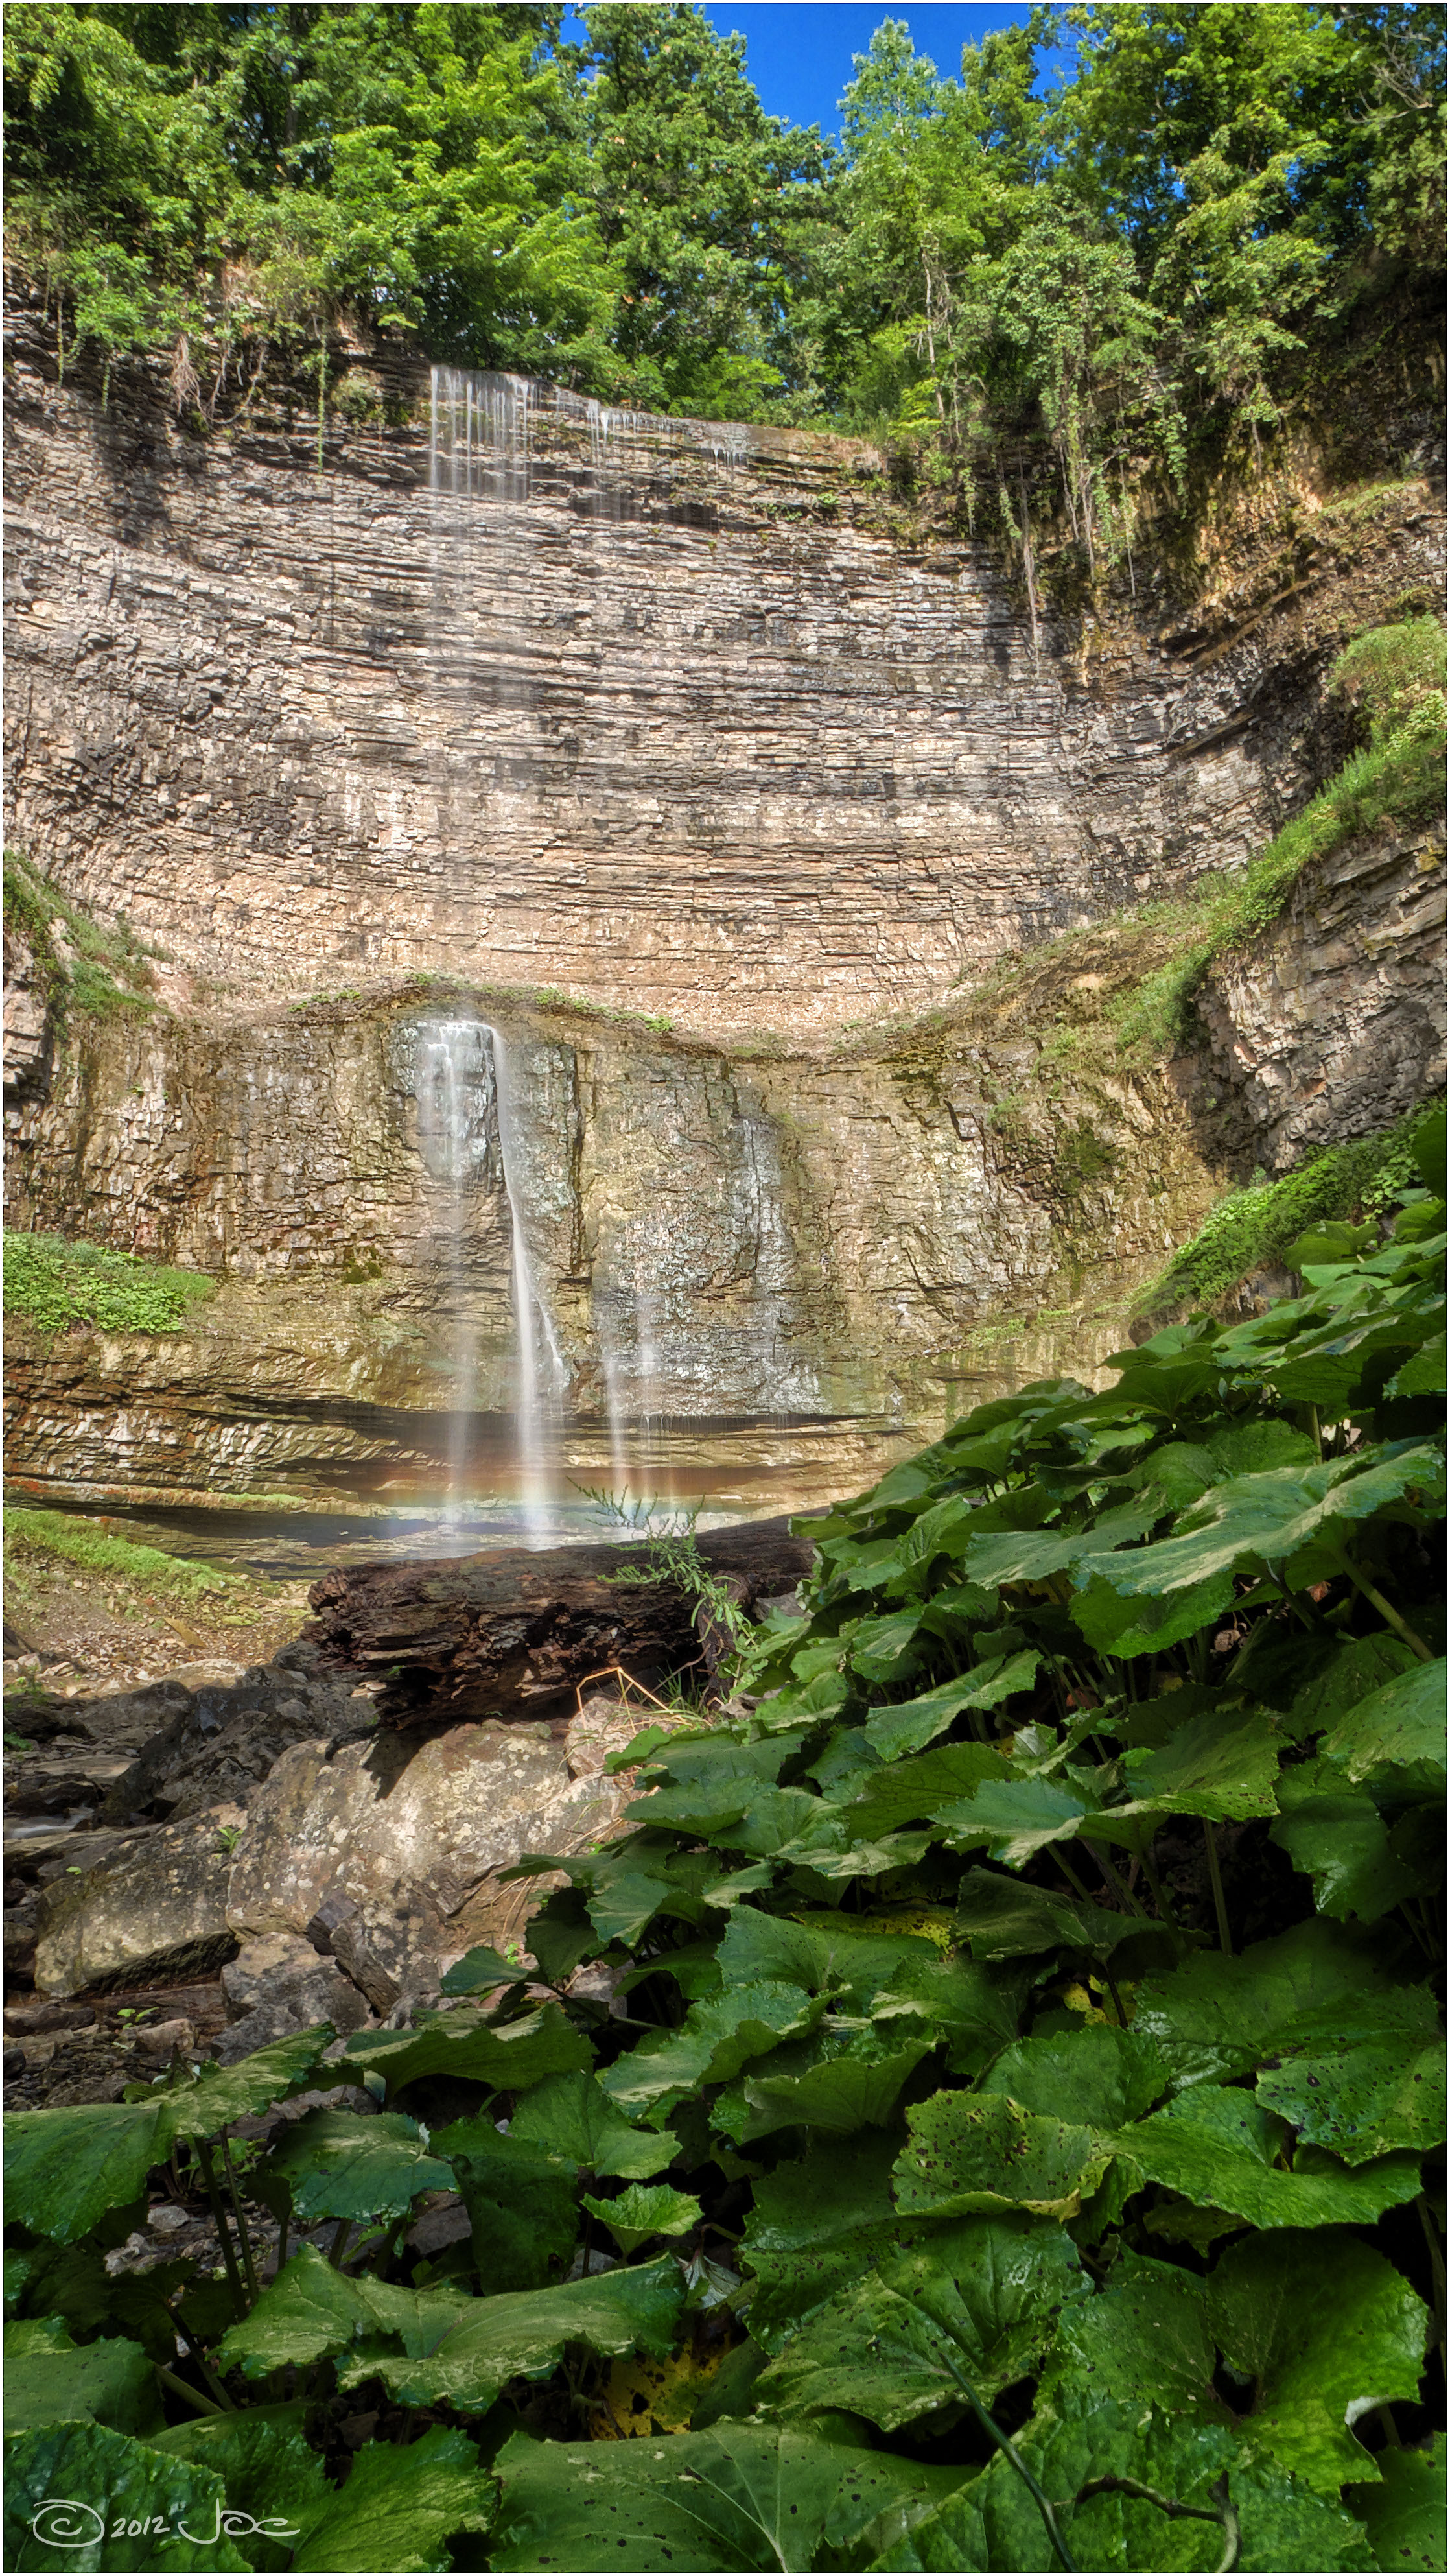
water, forest, rock, waterfall, wilderness, valley, stream, jungle, terrain, body of water, hdr, vegetation, rainforest, falls, ravine, ontario, sns, panasonic, dmc, lx7, panasoniclumixdmclx7, hamilton, tews, water feature, watercourse